The Amazing Mr. Bickford

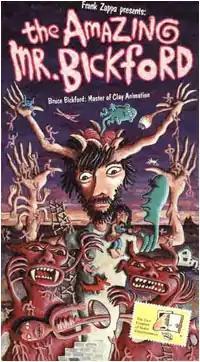

The Amazing Mr. Bickford is a video released by Frank Zappa in 1987, containing orchestral pieces by Zappa set to the clay animation of Bruce Bickford. It was released direct-to-video (VHS only, no Betamax was made available). To date it has not yet been released on DVD.